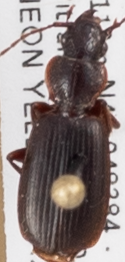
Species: Cymindis cribricollis
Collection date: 2018-08-09
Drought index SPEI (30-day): -1.106
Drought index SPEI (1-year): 1.45
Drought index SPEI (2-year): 0.9